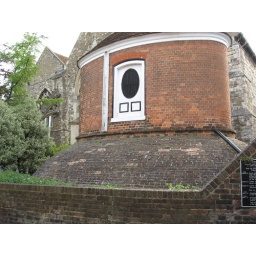
Old water tower in Rye. Built around 1750.